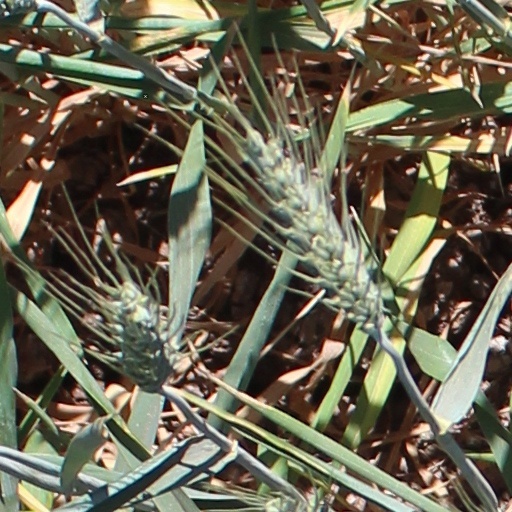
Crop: wheat